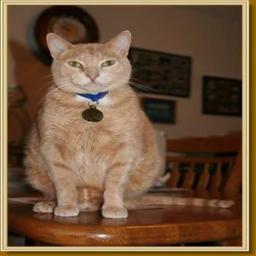
Animal: cats